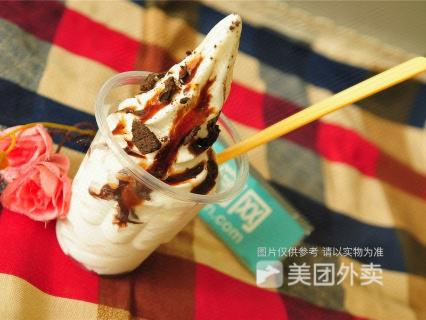
Label: ice_cream